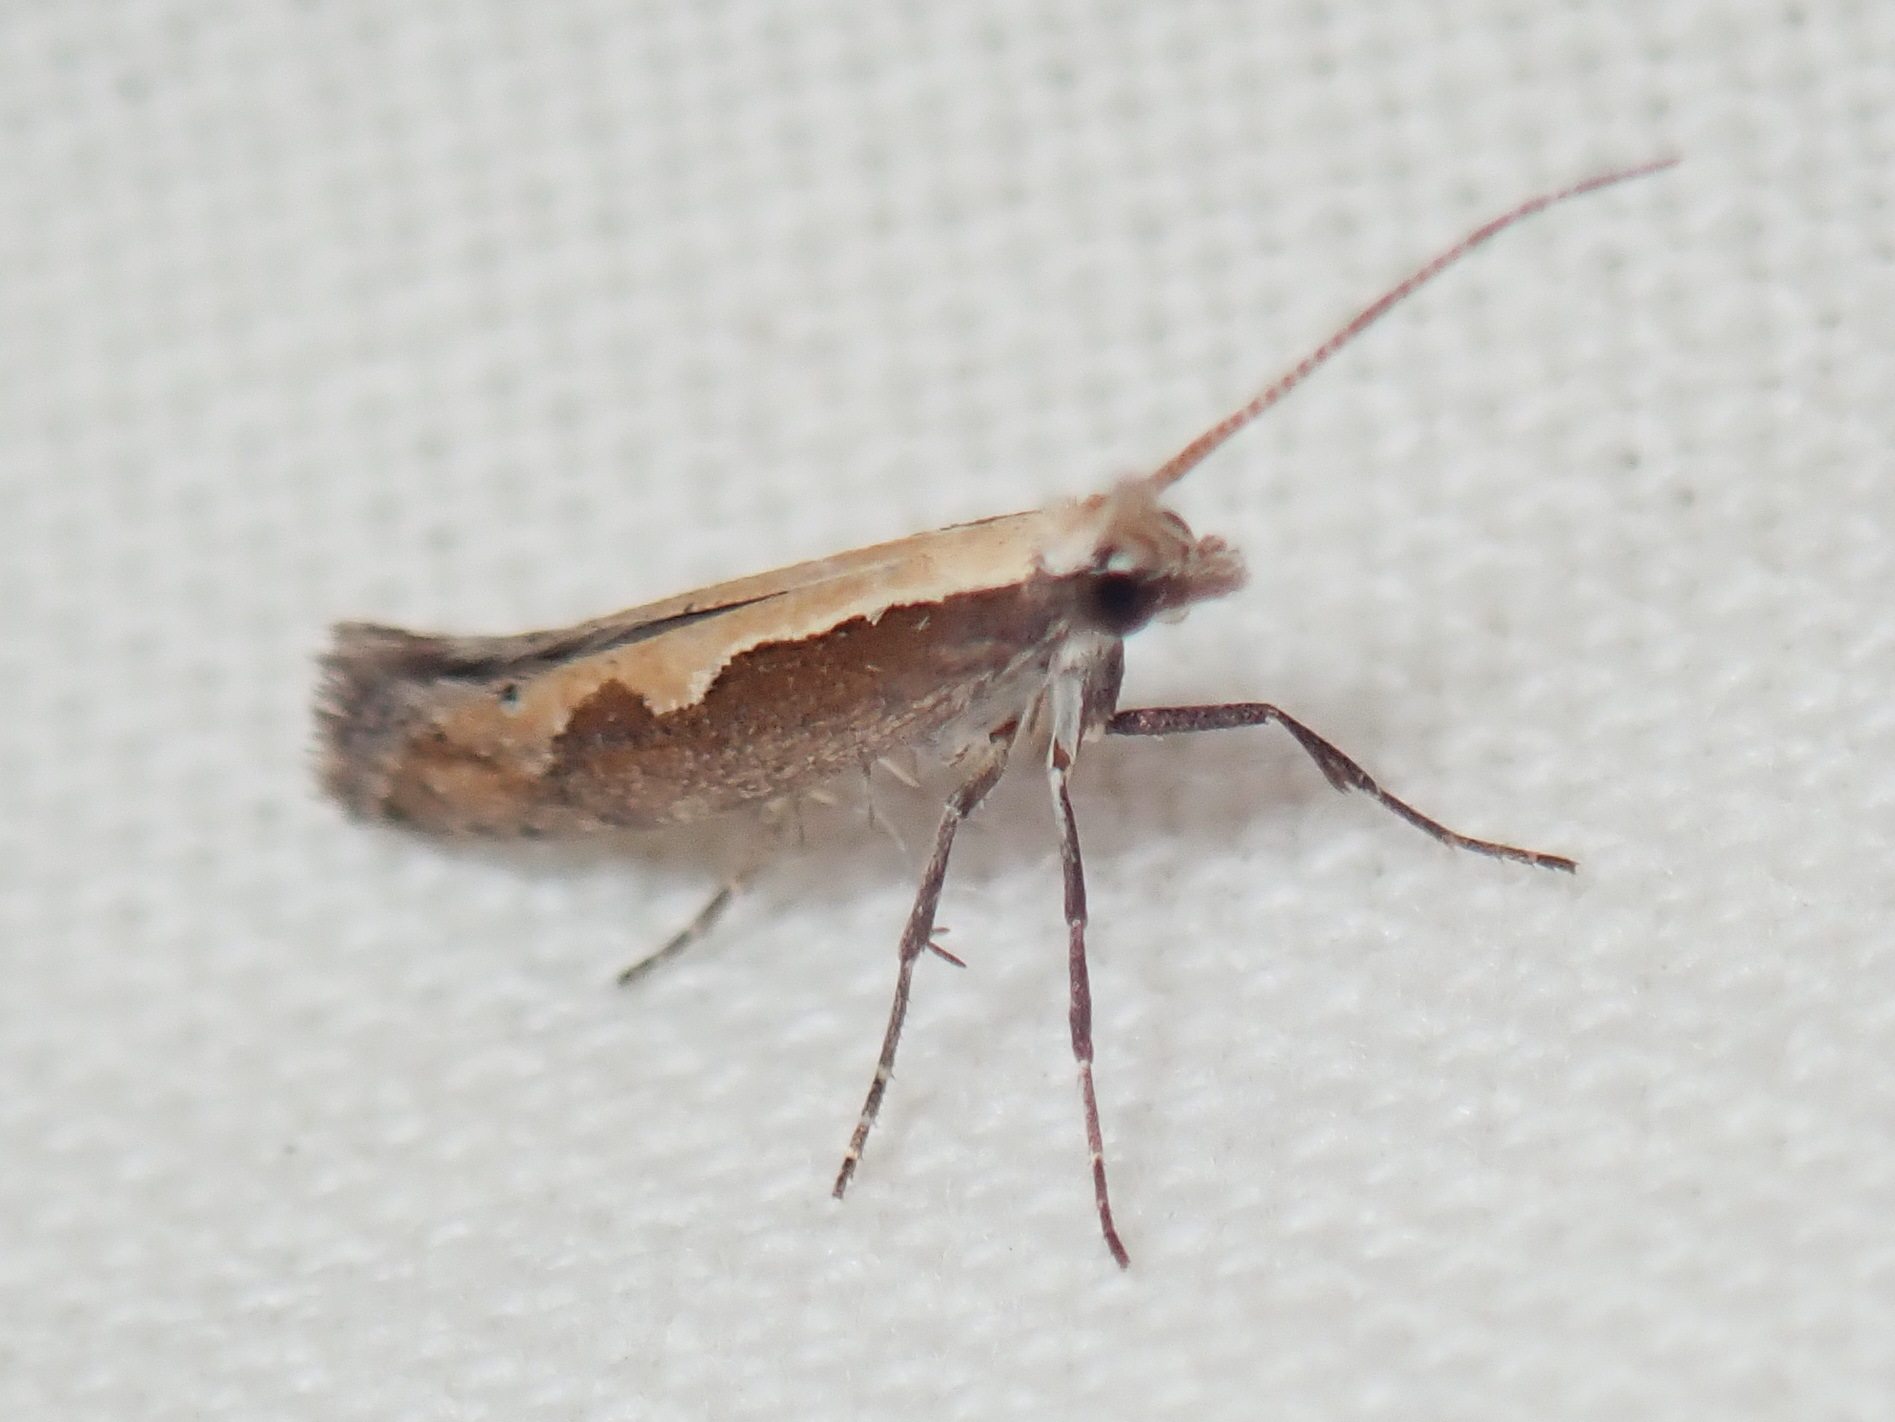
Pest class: diamondback_moth